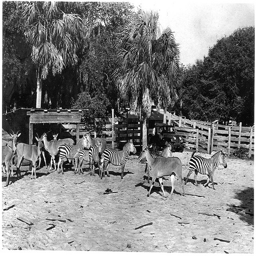
A herd of zebra and deer walking behind a wooden fence.
A group of zebras and antelope inside of a wooden fence.
A herd of zebras and antelopes inside a fence.
many zebras and other animals behind a fence
A group of antelope and zebras standing among palm trees.